Edu Bedia

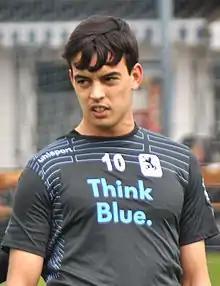
Bedia with 1860 Munich in 2015

Eduardo 'Edu' Bedia Peláez (born 23 March 1989) is a Spanish professional footballer who plays as a central midfielder for Gimnástica de Torrelavega.